Chevrolet Corvette (C3)

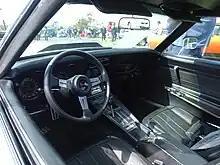
C3 Corvette interior

The Corvette C3 was patterned after the Mako Shark II designed by Larry Shinoda. Executed under Bill Mitchell's direction, the Mako II had been initiated in early 1964. Once the mid-engined format was abandoned, the Shinoda/Mitchell car was sent to Chevrolet Styling under David Holls, where Harry Haga's studio adapted it for production on the existing Stingray chassis. The resulting lower half of the car was much like the Mako II, except for the softer contours. The concept car's name was later changed to Manta Ray. The C3 also adopted the "sugar scoop" roof treatment with vertical back window from the mid-engined concept models designed by the Duntov group. It was intended from the beginning that the rear window and that portion of the roof above the seats to be removable.